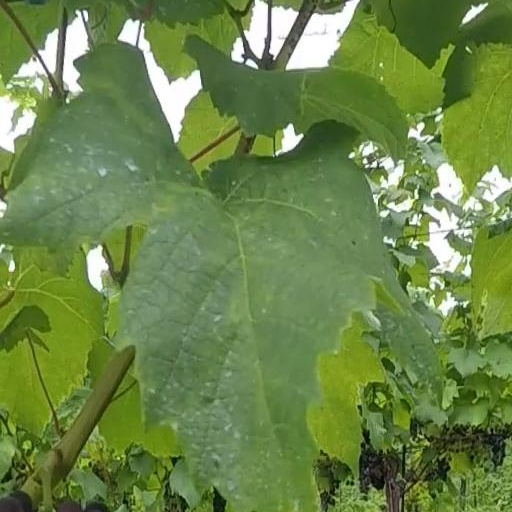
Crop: grape